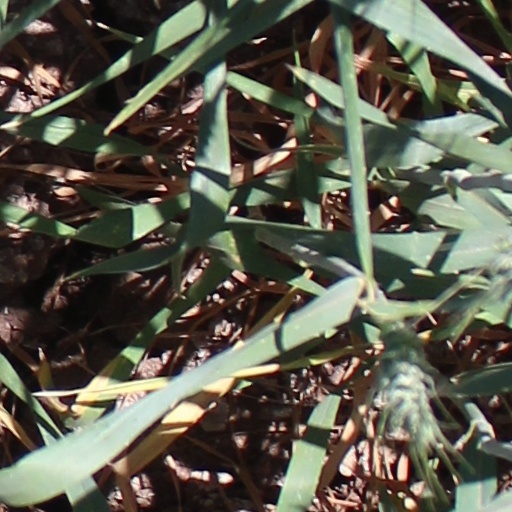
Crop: wheat